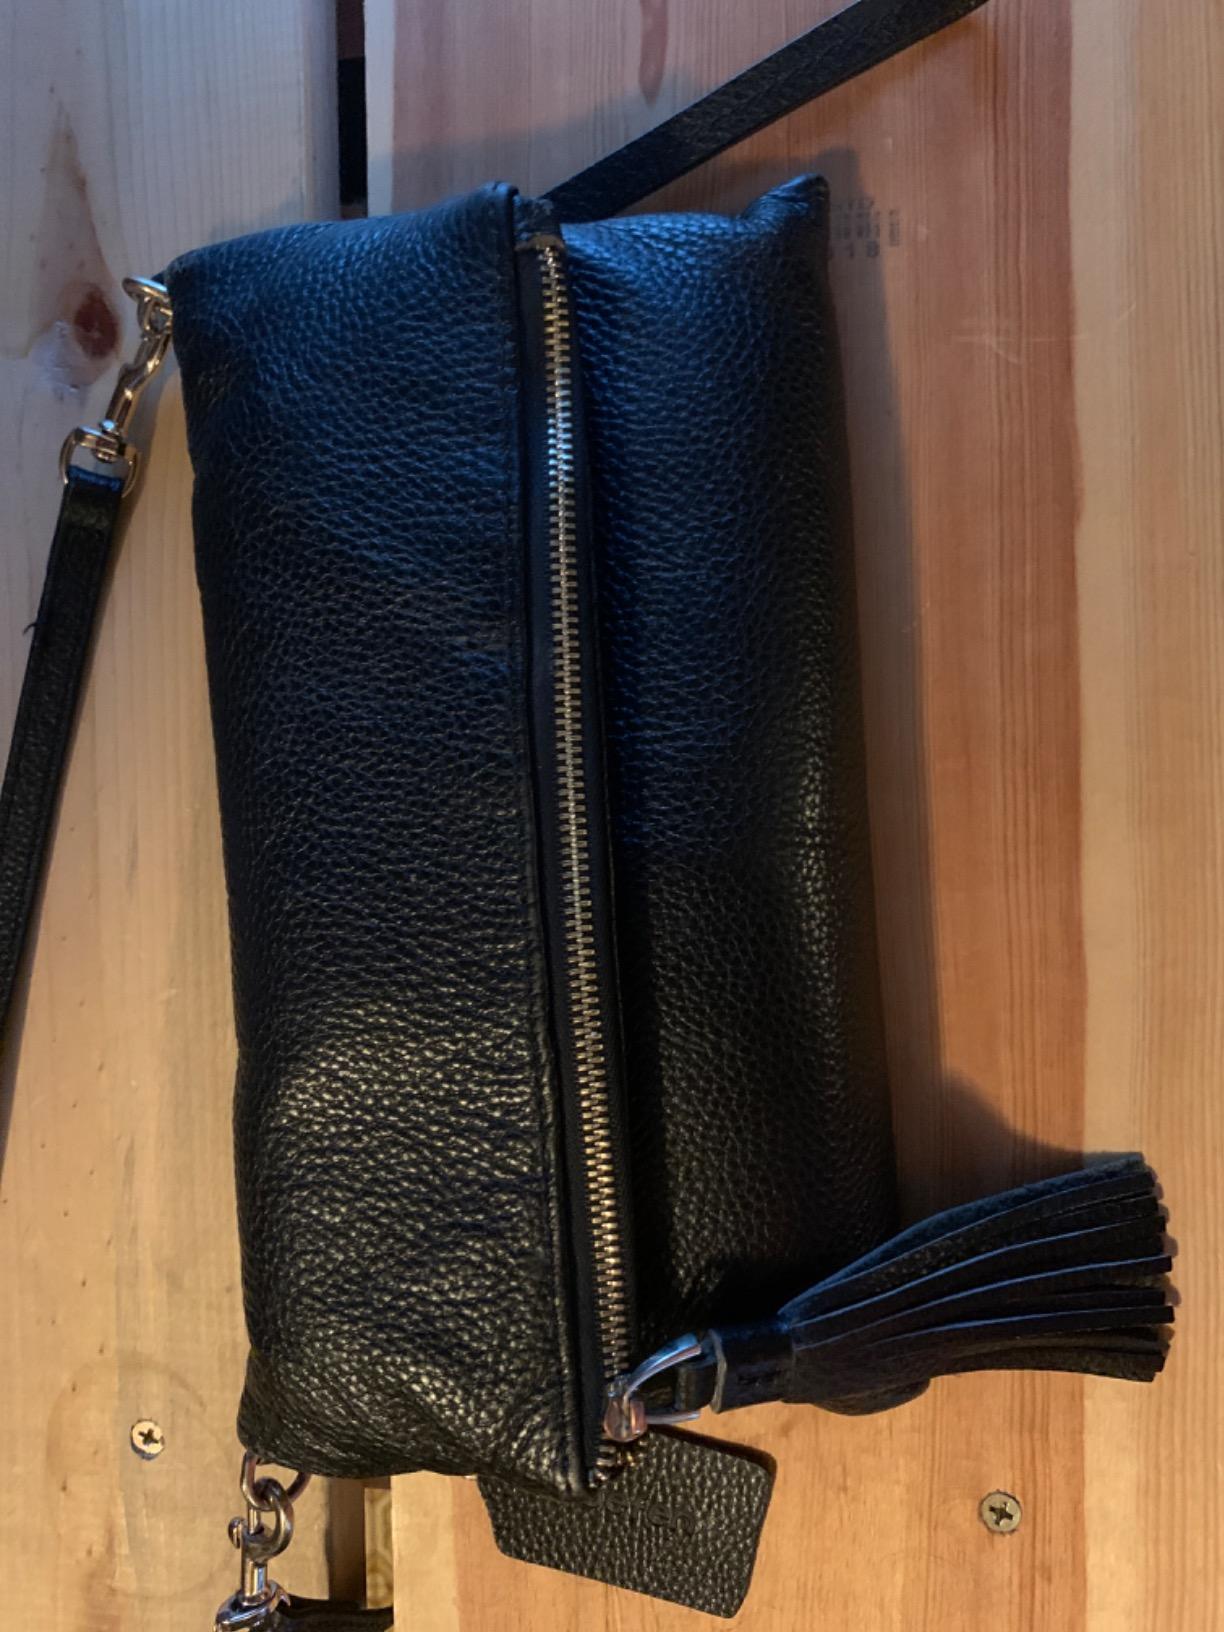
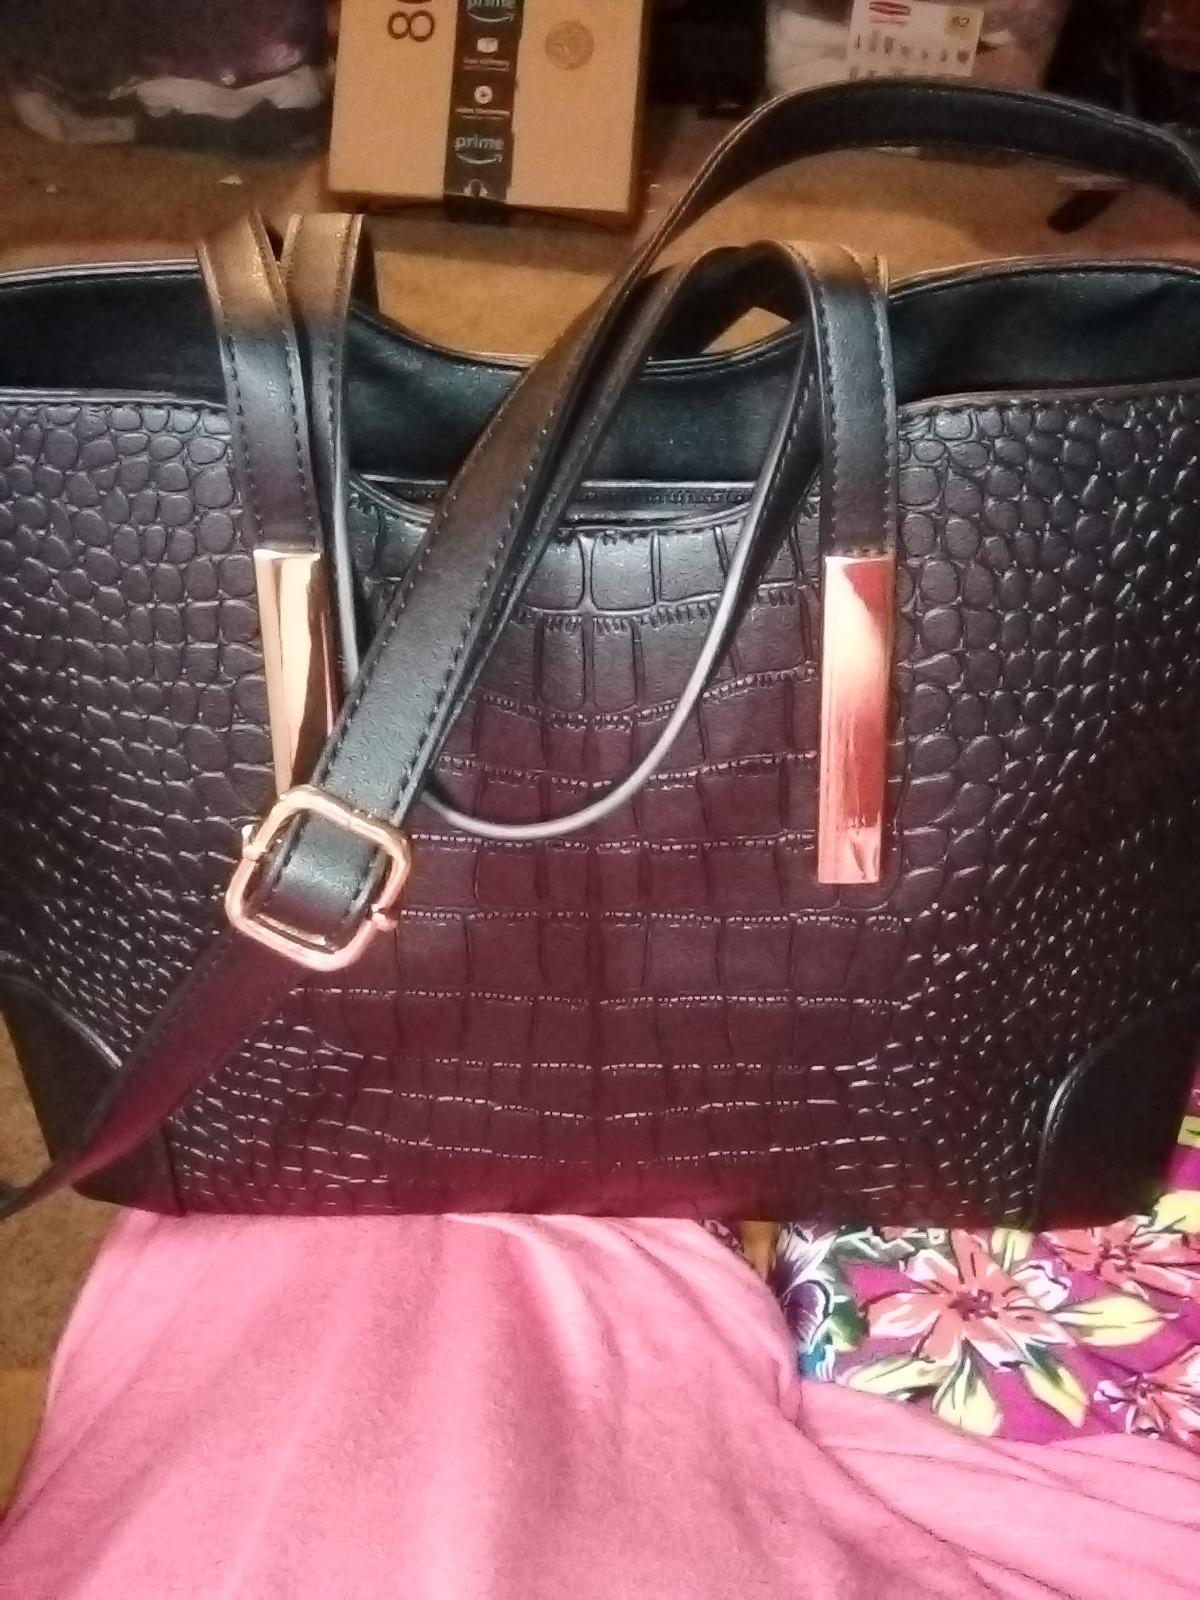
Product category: accessories_handbag
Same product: no